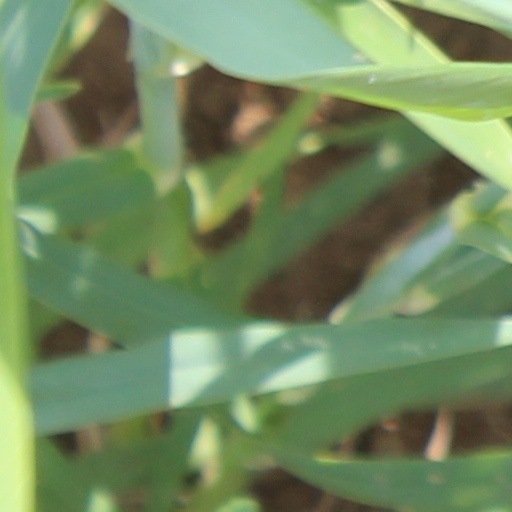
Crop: wheat